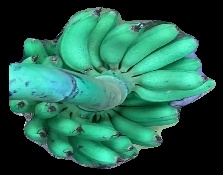
Variety: rasbale
Grade: grade1